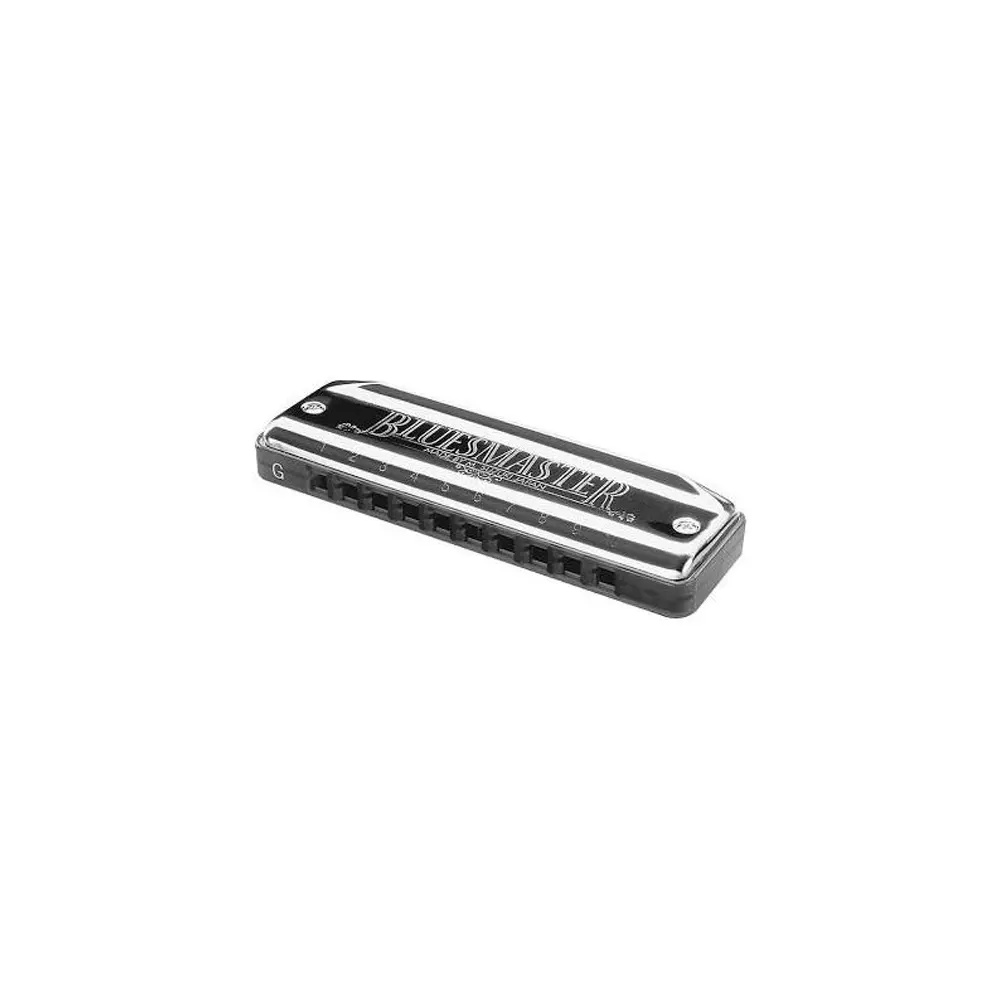
SUZUKI BLUESMASTER MR 250 ARMONICA IN MI ( E )
ARMONICA DIATONICA IN MI ( E ) Armonica diatonica dal corpo in fibra sintetica Ance termosaldate Accordatura laser Cover ergonomica. Ottimo prodotto con un mix eccellente di caratteristiche distintive ad un prezzo veramente vantaggioso. Il rivestimento in acciaio inossidabile, estremamente durevole ed ergonomico, garantisce una facile impugnatura. Le ance in bronzo trattate con il fosforo che garantisce una maggiore durata e un superiore potere anticorrosivo e il corpo in fibra sintetica donano una corposità e una brillantezza di suono assolutamente unica.
Brand: Suzuki
Category: Arts & Entertainment > Hobbies & Creative Arts > Musical Instruments > Woodwinds > Harmonicas > Chord Harmonicas